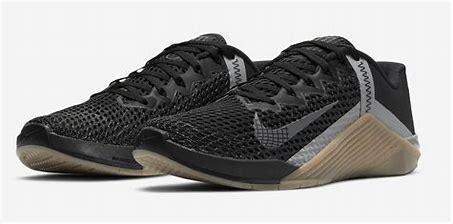
Brand: Nike
Model: Metcon 6